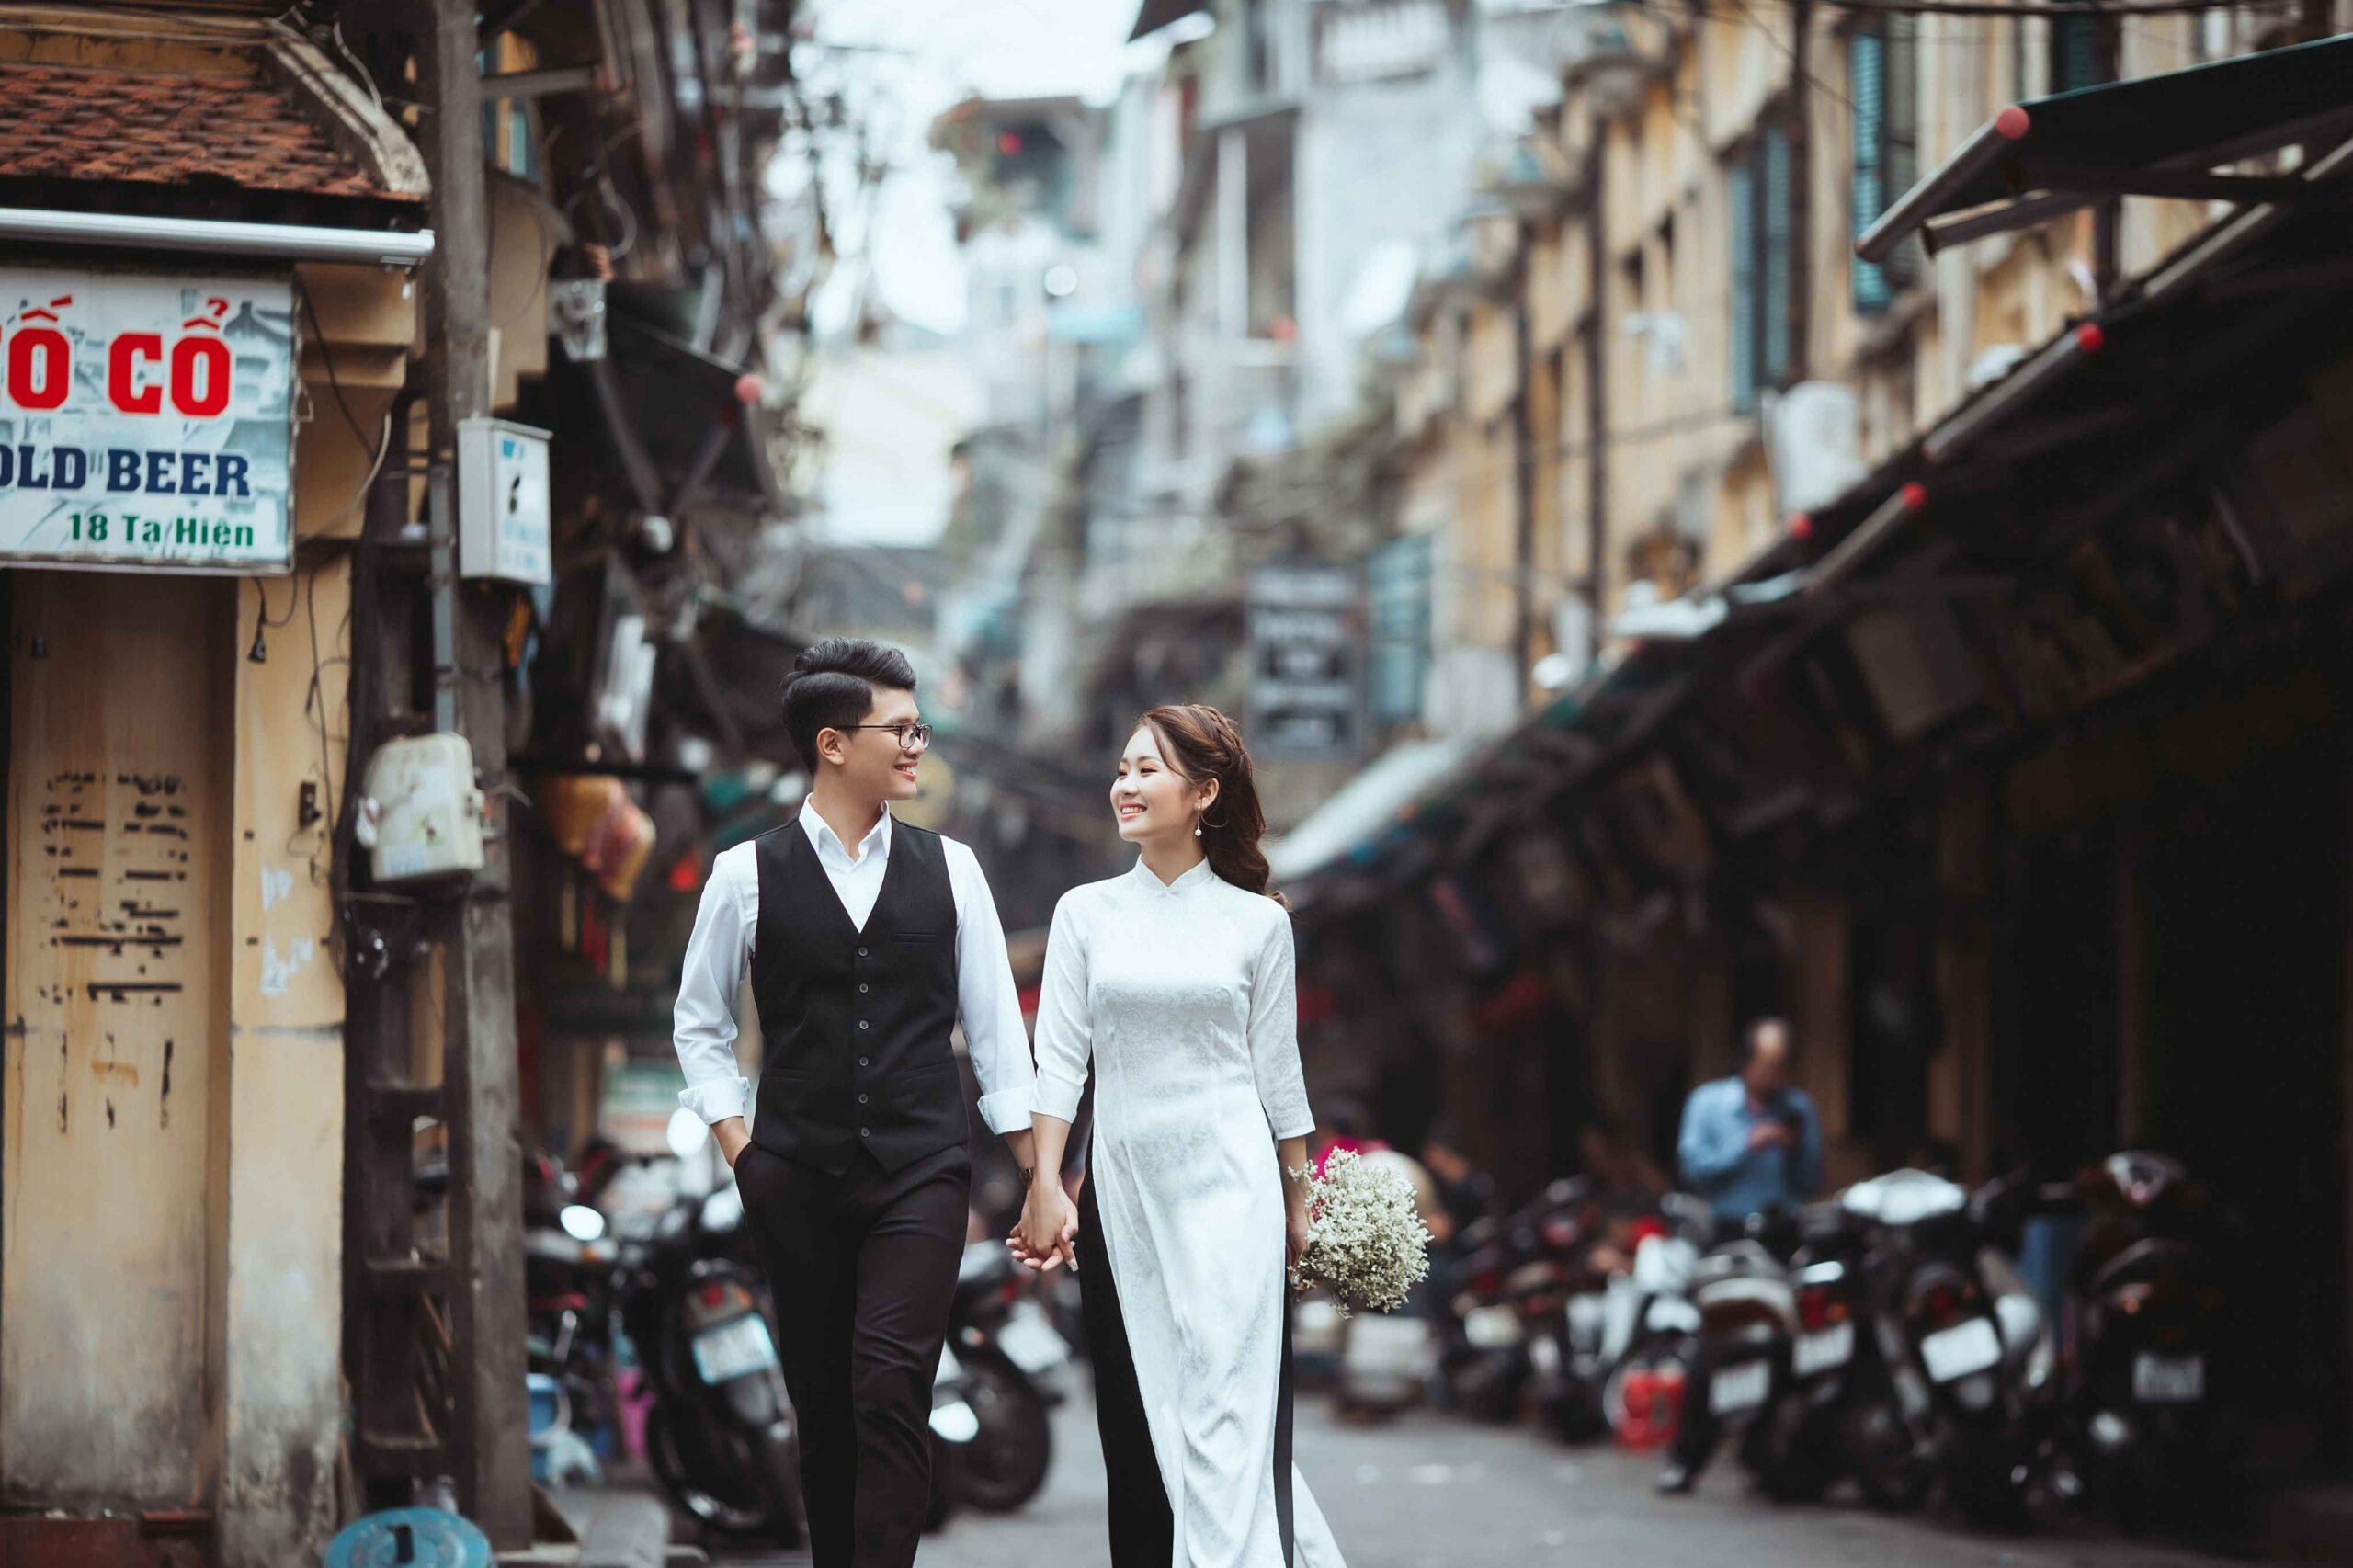
ở trên tay của cô gái có sự xuất hiện của một bó hoa